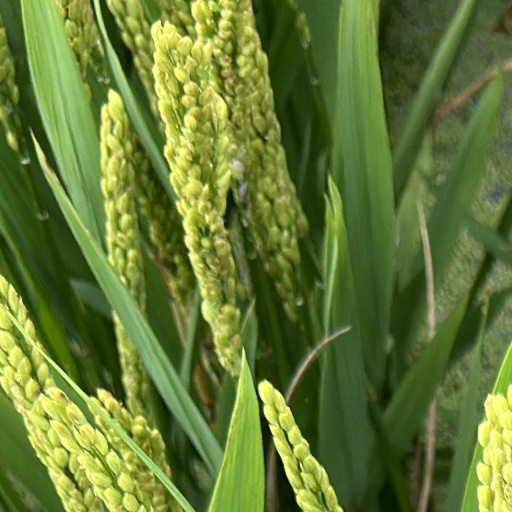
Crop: rice